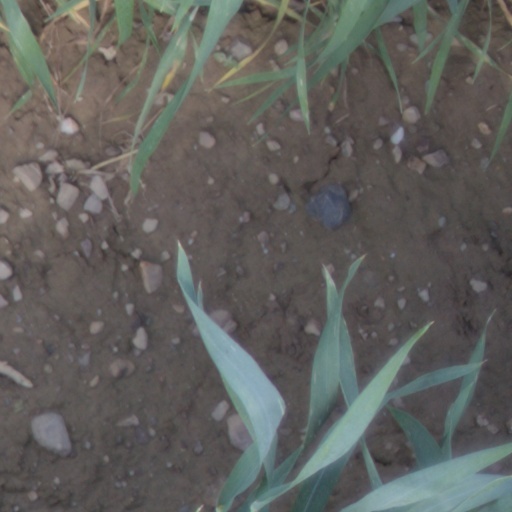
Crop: wheat